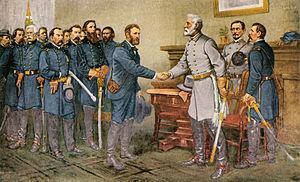
La bataille d'Appomattox est la dernière bataille de la campagne d'Appomattox pour l'Armée de Virginie du Nord du général confédéré Robert E. Lee avant qu'il ne se rende au lieutenant-général Ulysses S. Grant. La signature des documents de reddition s'est produite dans le salon de la maison possédée par Wilmer McLean dans l'après-midi du 9 avril. Le 12 avril 1865, une cérémonie formelle marque la reddition de l'Armée de Virginie du Nord, avec liberté conditionnelle de ses chefs et hommes, ce qui dans les faits met fin à la guerre de Sécession, même si les combats ne cessèrent pas immédiatement sur l'ensemble du territoire américain à cette même date.